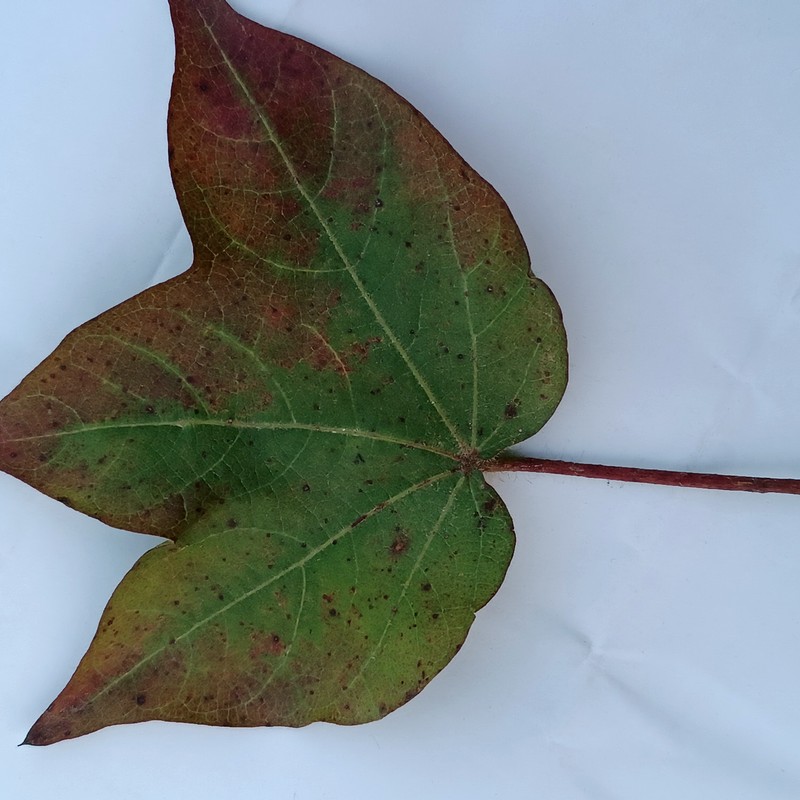
Label: Leaf Redding